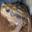
Label: frog